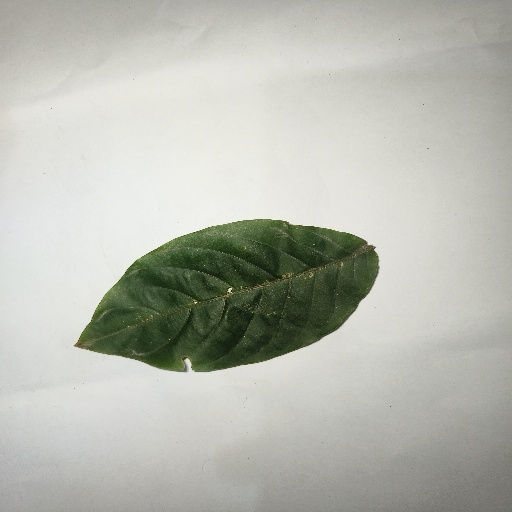
Species: HariTaki
Leaf condition: Shot Hole